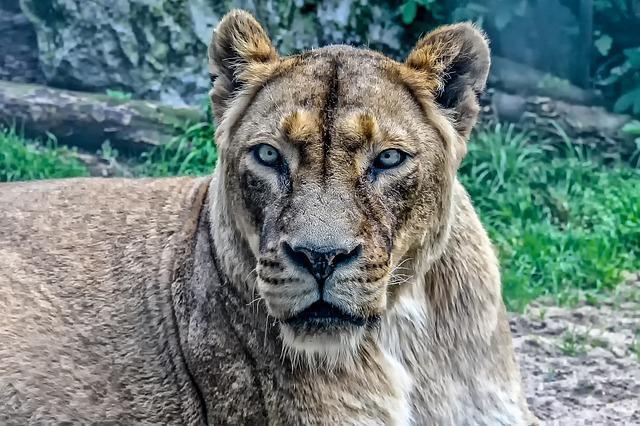
cat